Disused railway stations on the Bristol to Exeter Line

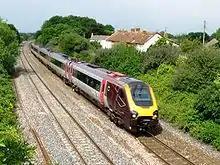
CrossCountry221136 speeds eastwards past the site of Creech St Michael Halt

This station opened in 1875 in the shadow of a large hill, Brent Knoll, to serve the village of Brent Knoll. The station was host to a GWR camp coach from 1938 to 1939.